Beyond the Rio Grande

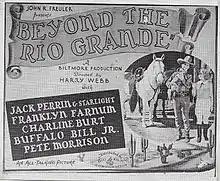

Beyond the Rio Grande is a 1930 American pre-Code western film directed by Harry S. Webb and starring Jack Perrin, Franklyn Farnum and Jay Wilsey.